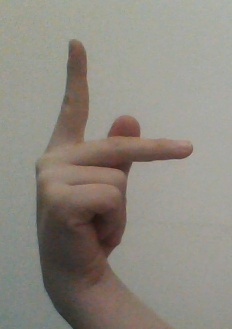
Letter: dha